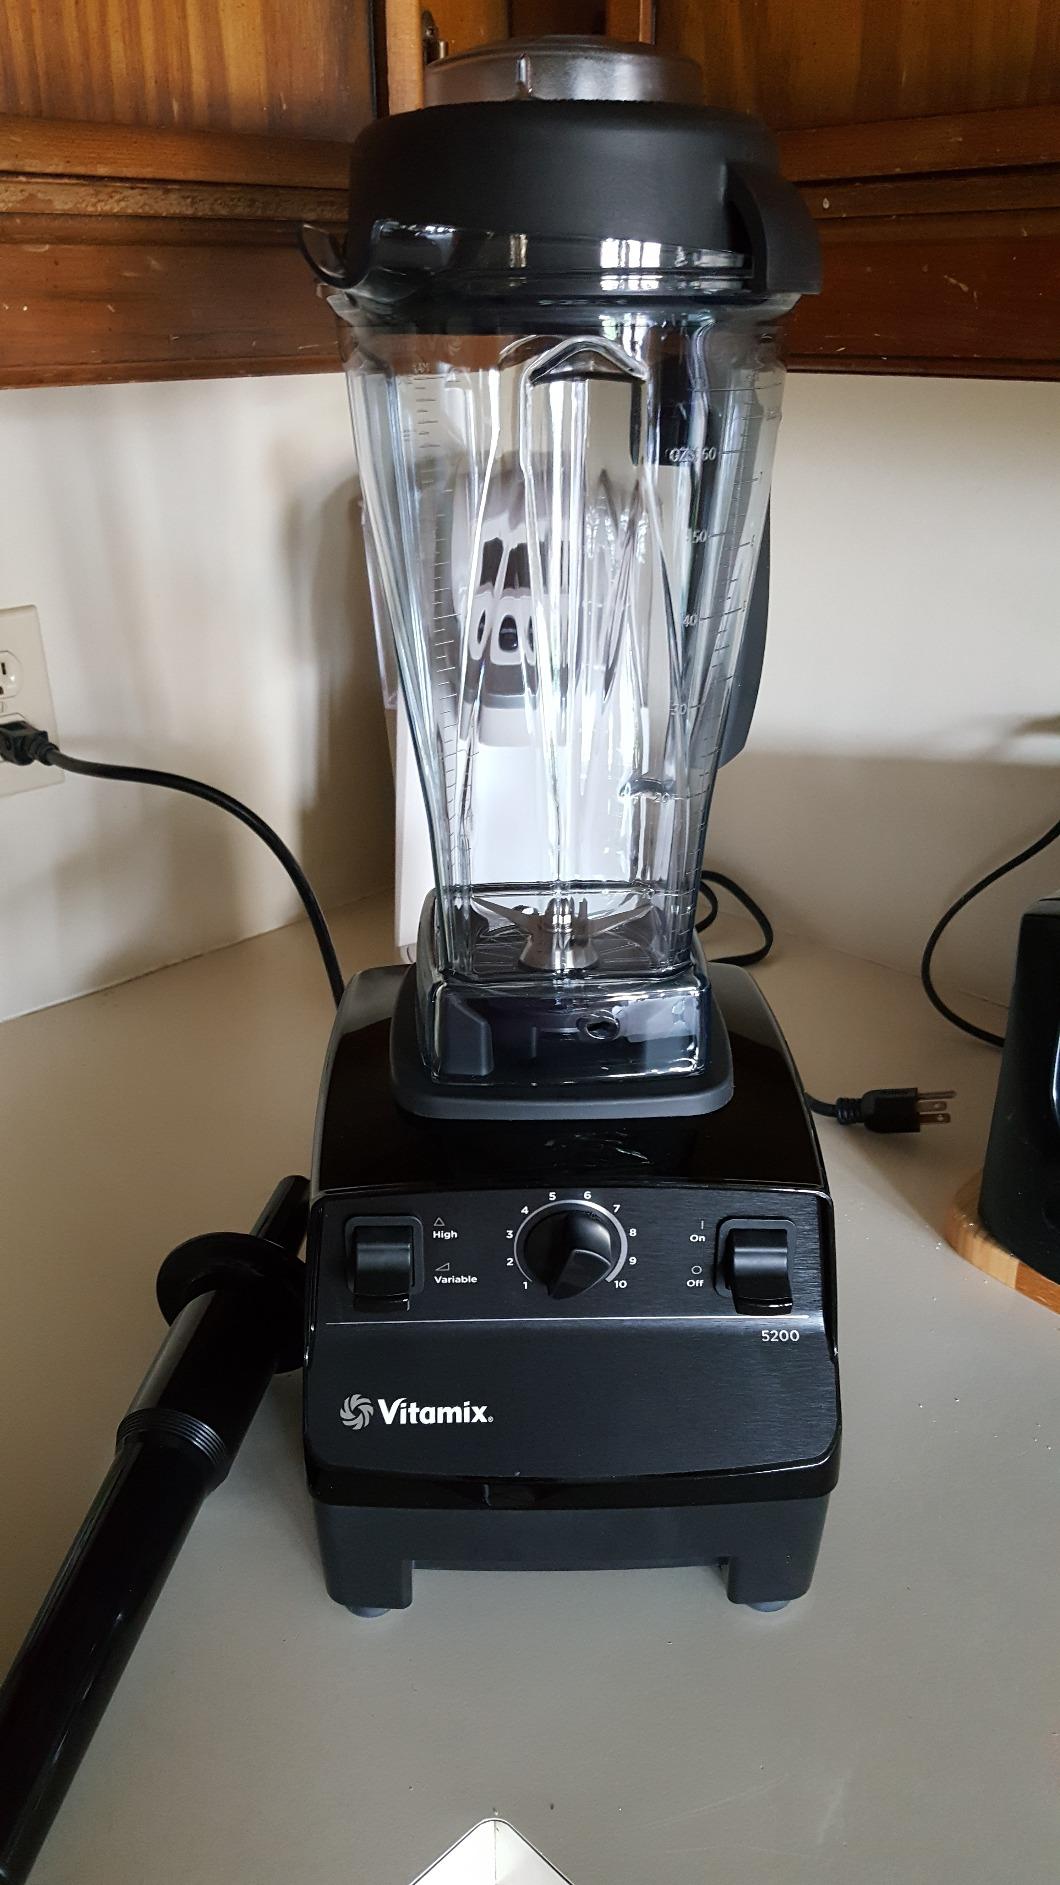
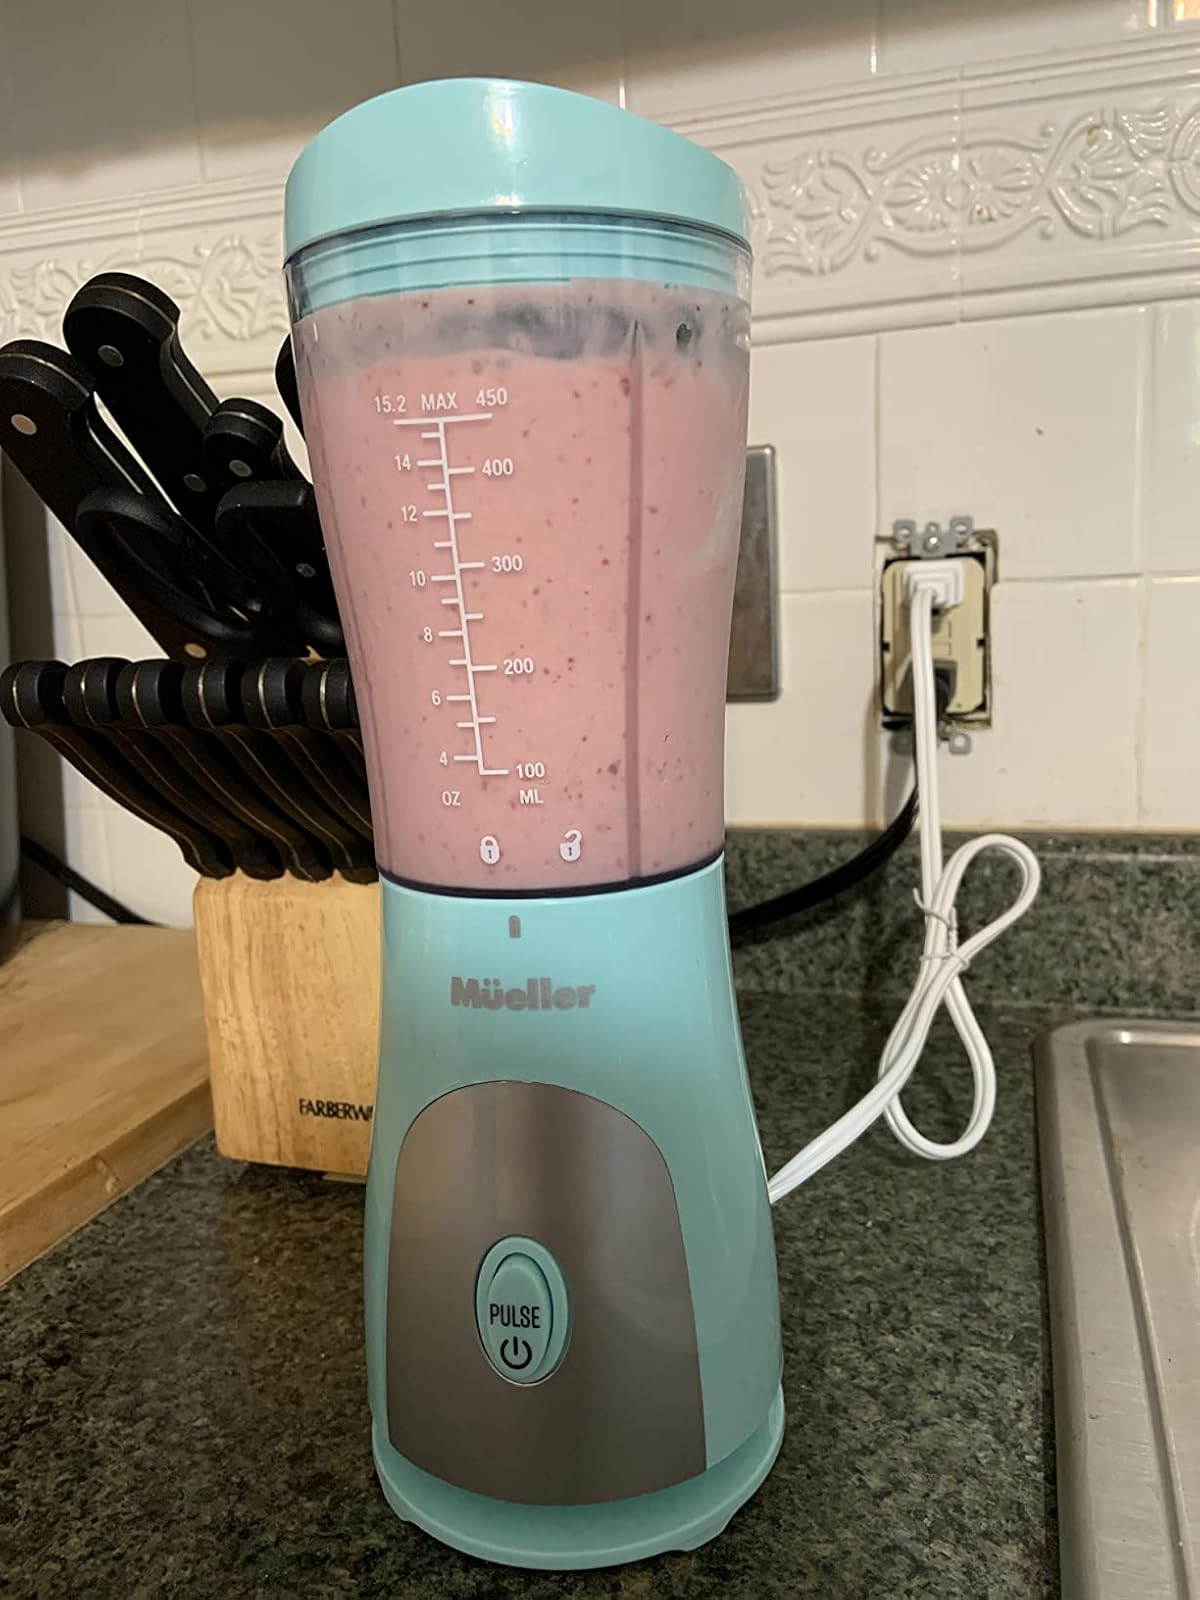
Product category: items_blender
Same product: no